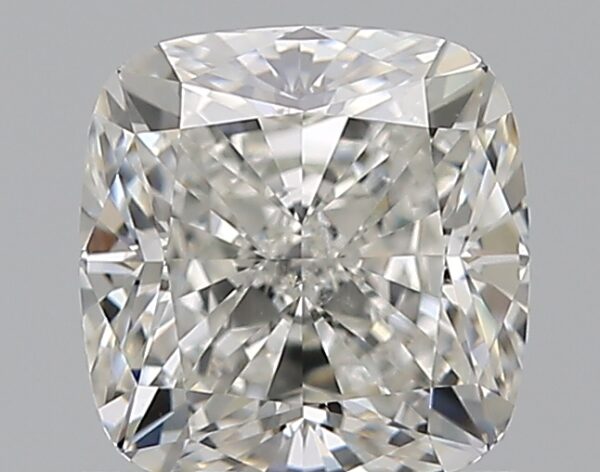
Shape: cushion
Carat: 1.2
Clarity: SI1
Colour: H
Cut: EX
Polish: EX
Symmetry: EX
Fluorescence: N
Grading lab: GIA
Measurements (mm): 6.01 x 5.83 x 4.01